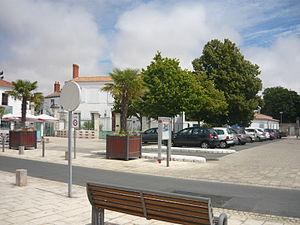
La place de la République à Aytré est à l'angle de la rue Edmond Grasset et de la rue de la Gare. Au fond, le petit square de la Résistance.
Aytré est une commune du Sud-Ouest de la France située dans le département de la Charente-Maritime. Ses habitants sont appelés les Aytrésiens.